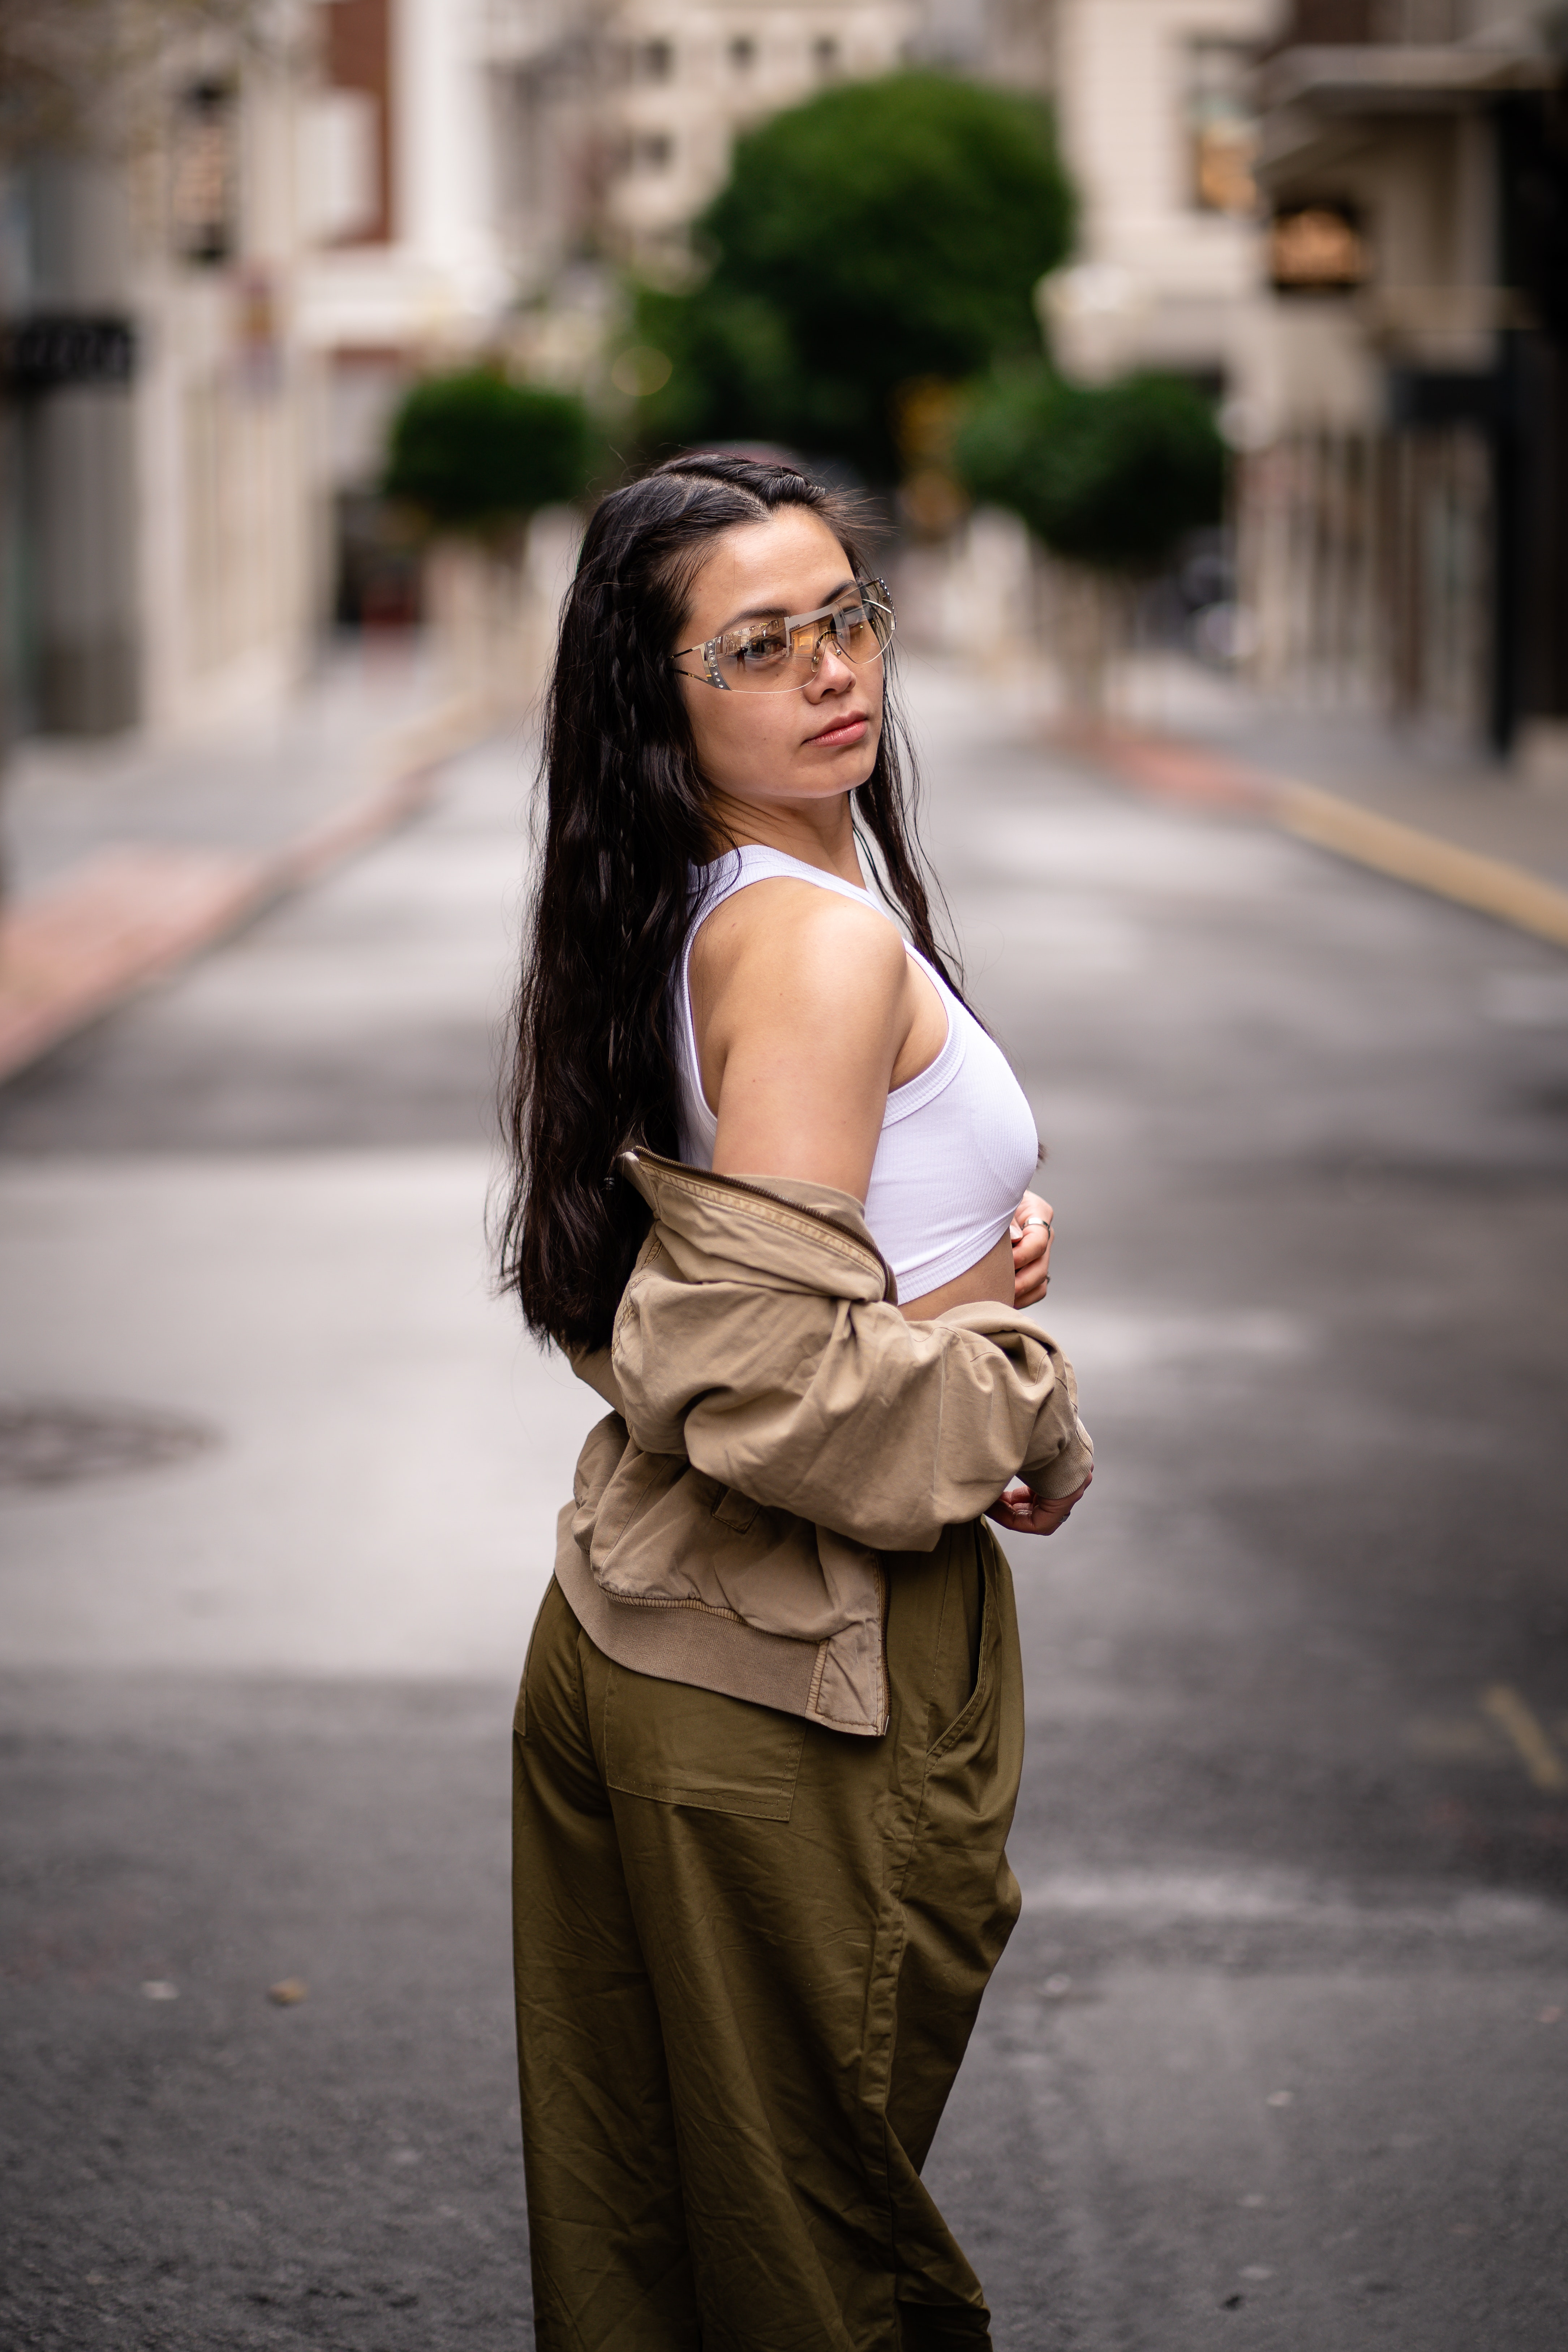
woman, flash photography, neck, sleeve, waist, thigh, fashion model, fashion design, black hair, trunk, eyewear, Tints and shades, formal wear, jewellery, sunglasses, long hair, human leg, electric blue, abdomen, brown hair, sitting, road, bag, handbag, cocktail dress, necklace, magenta, street, city, shadow, Luggage and bags, portrait photography, belt, photo shoot, model